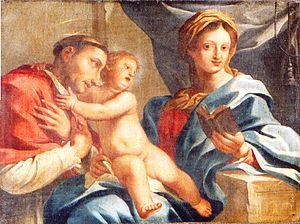
Antonio Concioli est un peintre italien actif à la fin XVIIIᵉ début XIXᵉ siècle